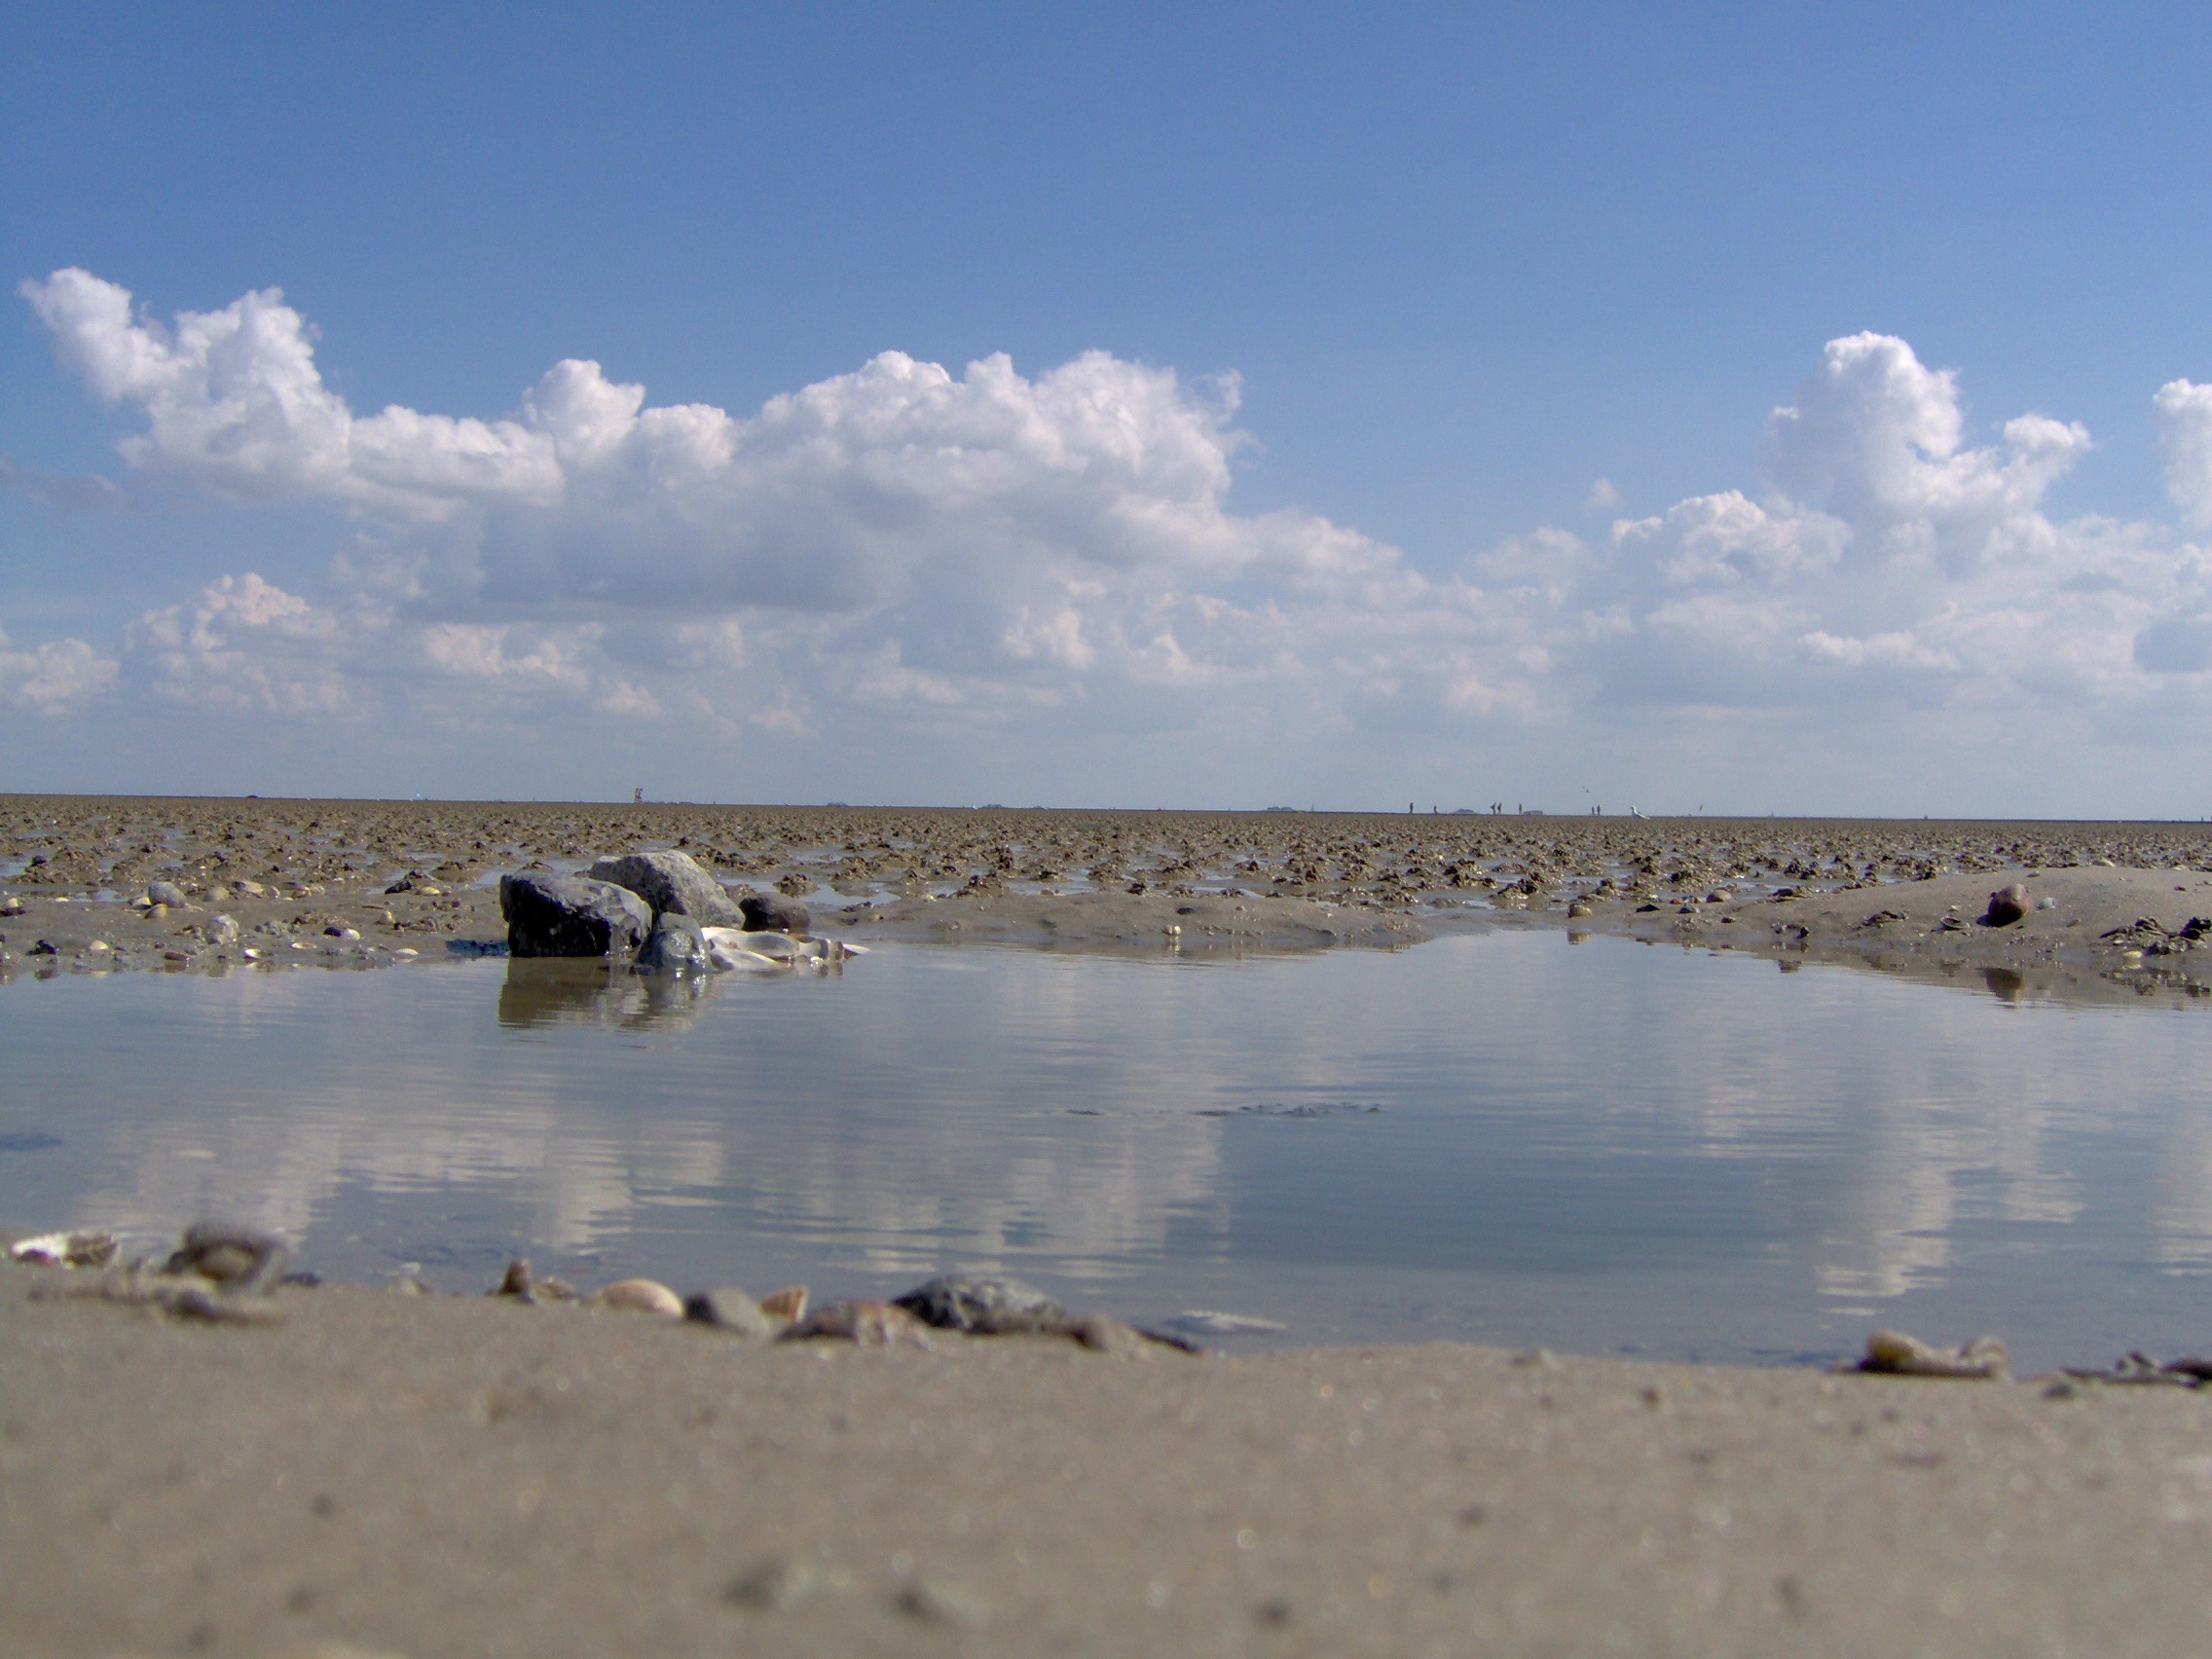
beach, sea, coast, sand, horizon, marsh, sky, shore, lake, reflection, low tide, lagoon, bay, blue, arctic, national park, body of water, clouds, wetland, habitat, north sea, mecklenburg, wadden sea, ebb, world natural heritage, mudflat hiking, intertidal zone, sand watt, watt bottom, pril, watt worm pile, mudflat, natural environment, lugworm shit